Cocaine boom

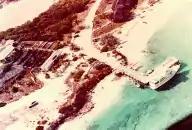
Norman's Cay in 1981 at the height of the operations

Soon, the demand for cocaine was skyrocketing in the United States and Escobar organized more smuggling shipments, routes, and distribution networks in South Florida, California, and other parts of the United States. The Medellín Cartel's massive wealth and power enabled them from the outset to bribe government and legal officials, and buy sophisticated weaponry for their protection. Escobar and Carlos Lehder worked together to develop a new island trans-shipment point in the Bahamas, called Norman's Cay. Lehder and Robert Vesco purchased most of the land on the island which included a airstrip, a harbor, hotel, houses, boats, aircraft; he even built a refrigerated warehouse to store the cocaine. From 1978 until 1982, the Cay was the Caribbean's main drug smuggling hub for the Medellín Cartel, as well as a tropical hideaway and playground for Lehder and associates. They flew cocaine in from Colombia by jet and then reloaded it into small aircraft. They then distributed it to locations in Georgia, Florida, and the Carolinas. Escobar was able to purchase the of land, which included Hacienda Napoles, for several million dollars. He created a zoo, a lake and other diversions for his family and organization. At one point, it was estimated that 70 to 80 tons of cocaine were being shipped from Colombia to the United States every month.